2021 Czech parliamentary election

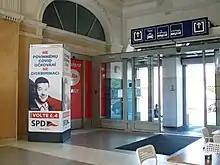
SPD billboard

The Free Bloc launched its campaign on 28 August 2021 with a meeting on Letná. Led by MP Lubomír Volný, it focused mainly on opposition to COVID-19 restrictions. Other prominent figures in their campaign were Jana Bobošíková and Hana Lipovská. The Free Bloc held electoral meetings at markets, with Volný travelling around the Czech Republic in a bus called "Volňásek". The campaign concluded with a meeting in Krupka on 6 October 2021.